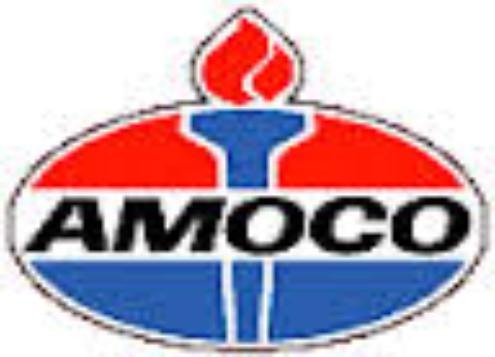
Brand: Amoco
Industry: Others